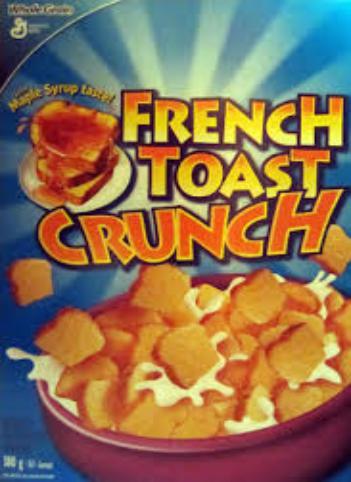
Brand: French Toast Crunch
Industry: Food